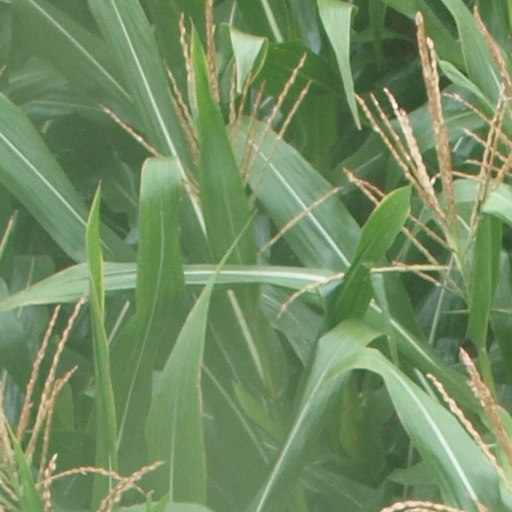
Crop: maize; corn